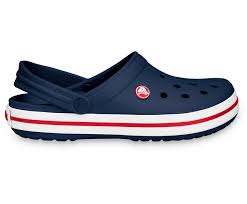
Label: Clog